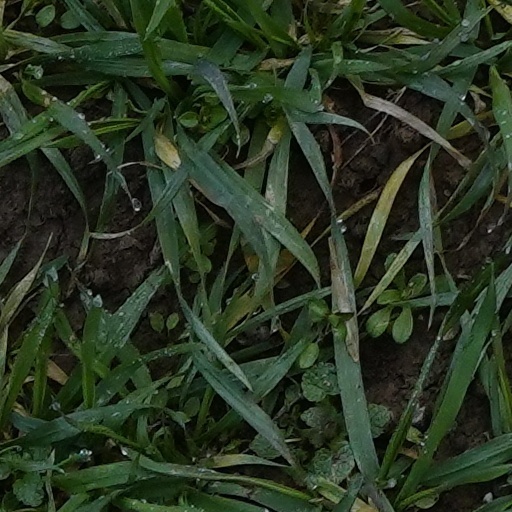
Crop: wheat